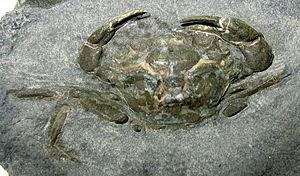
Les Portunoidea sont une super-famille de crabes. Elle comporte onze familles dont quatre fossiles. Elle a été créée par Constantine Samuel Rafinesque en 1815.